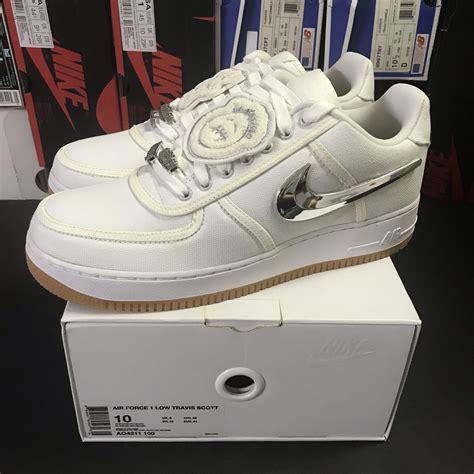
Brand: Nike
Model: Air Force 1 07